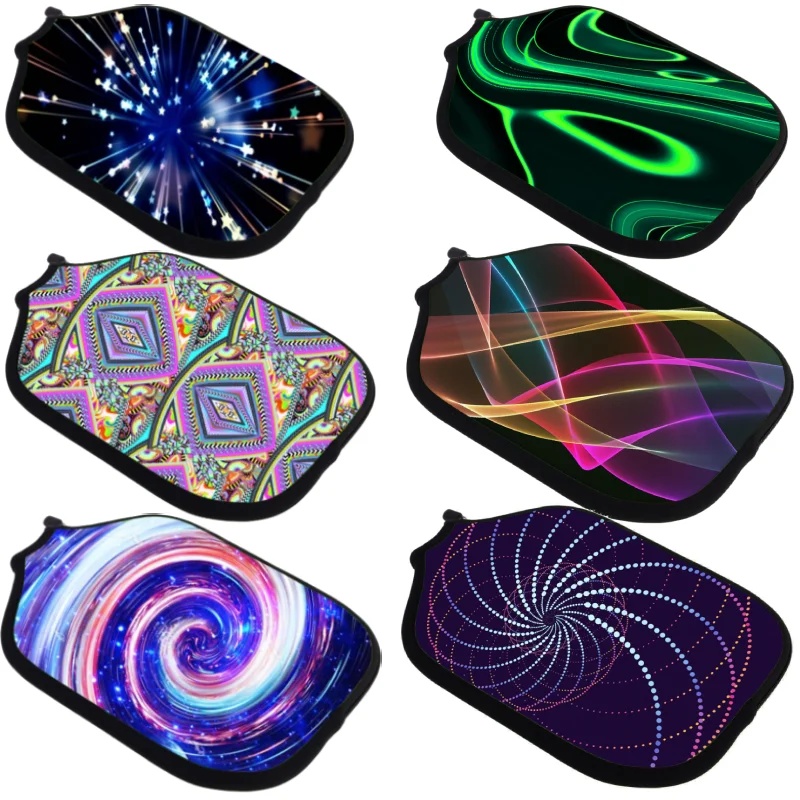
Neoprene Pickleball Paddle Cover Case
Protect your investment with our premium Neoprene Pickleball Paddle Cover Case. Constructed from durable, water-resistant neoprene material, this case offers superior protection against scratches, impacts, and moisture. The snug fit and reinforced seams ensure your paddle stays secure during transport, while the lightweight design adds minimal bulk to your equipment bag. Ideal for serious players who understand the importance of equipment longevity.
Brand: Pickleball Paddles
Category: Sporting Goods > Outdoor Recreation > Outdoor Games > Pickleball